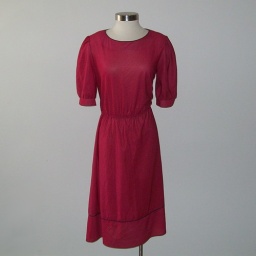
Vintage magenta dress with black stripes. Also has black details throughout in piping and and back closure button. Elastic waist.